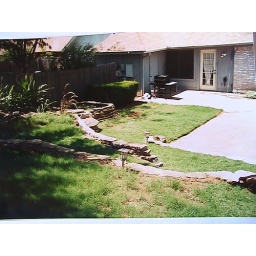
750gal above ground w/retaining wall handycap ramp and matching flagstone patio